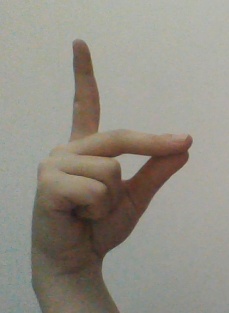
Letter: ta